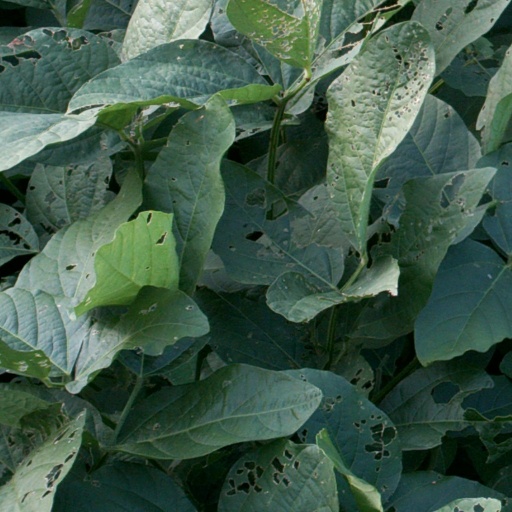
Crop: soybean